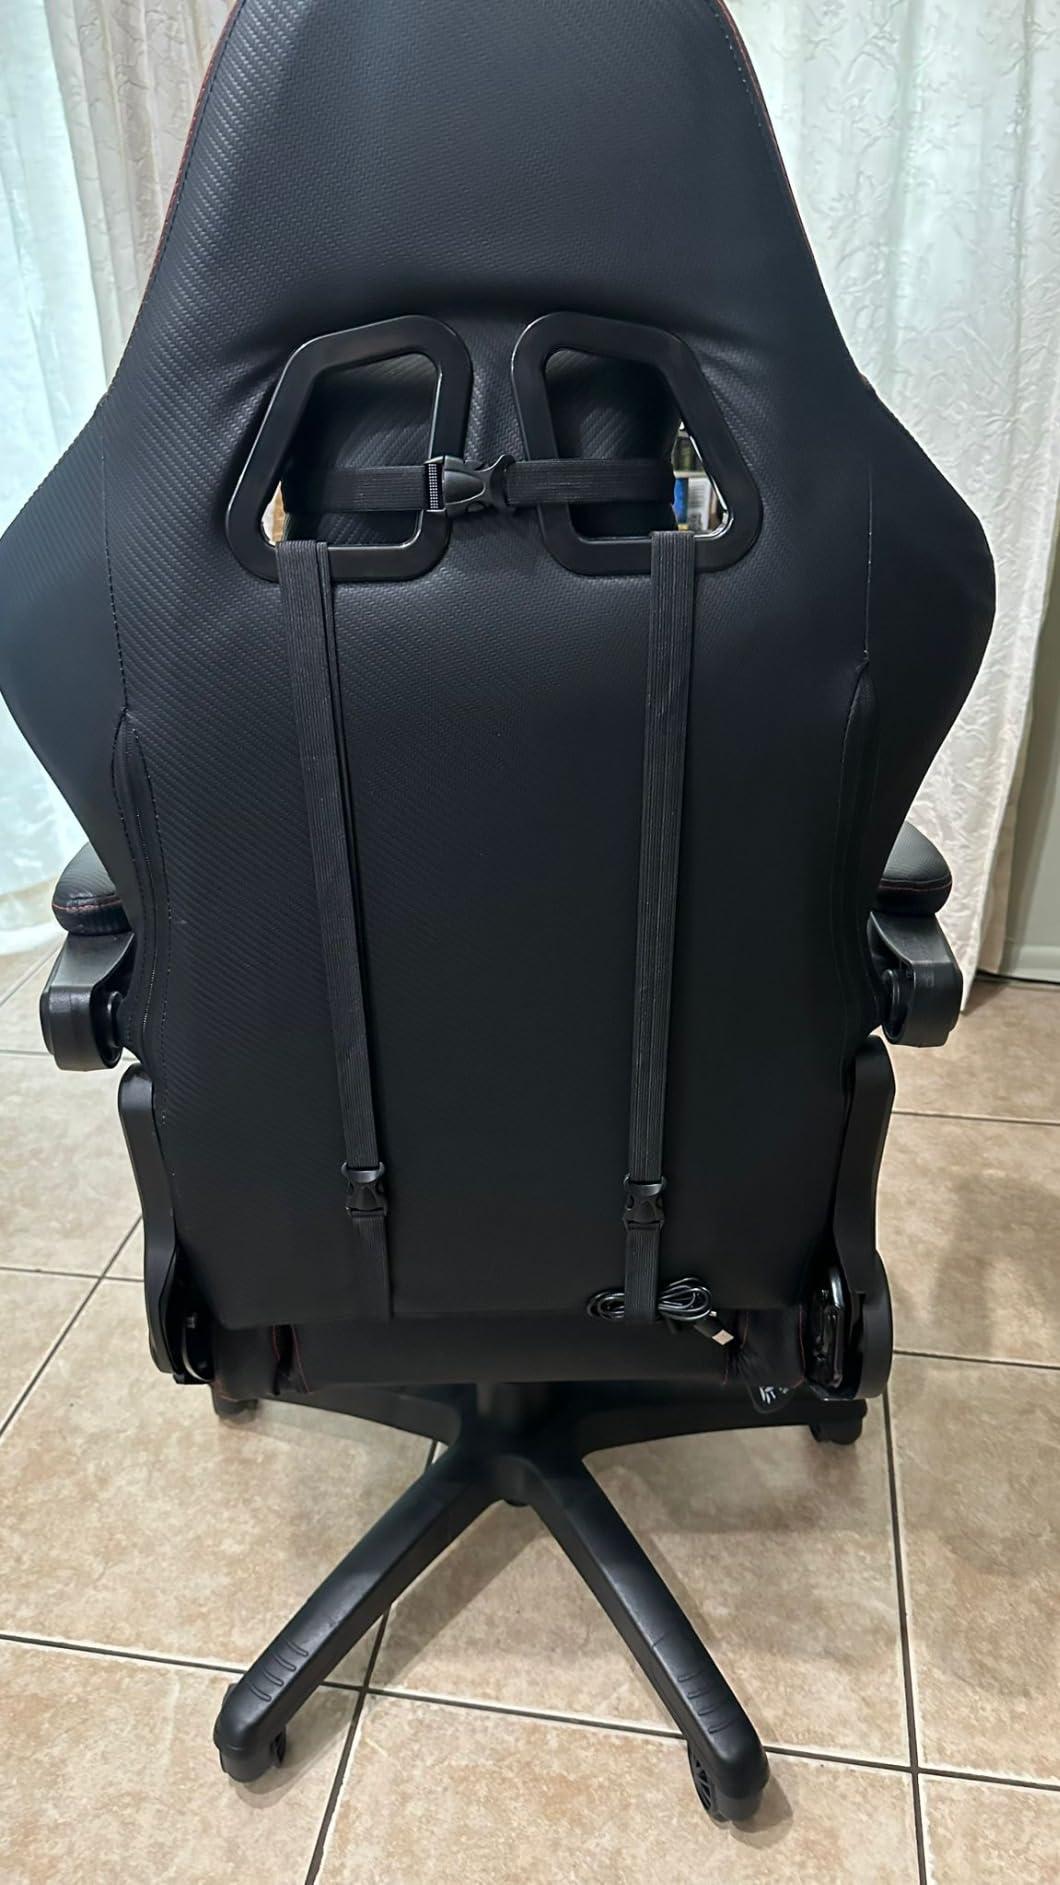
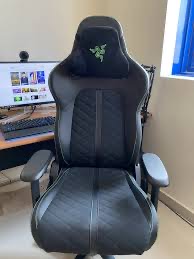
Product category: items_chair
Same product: no